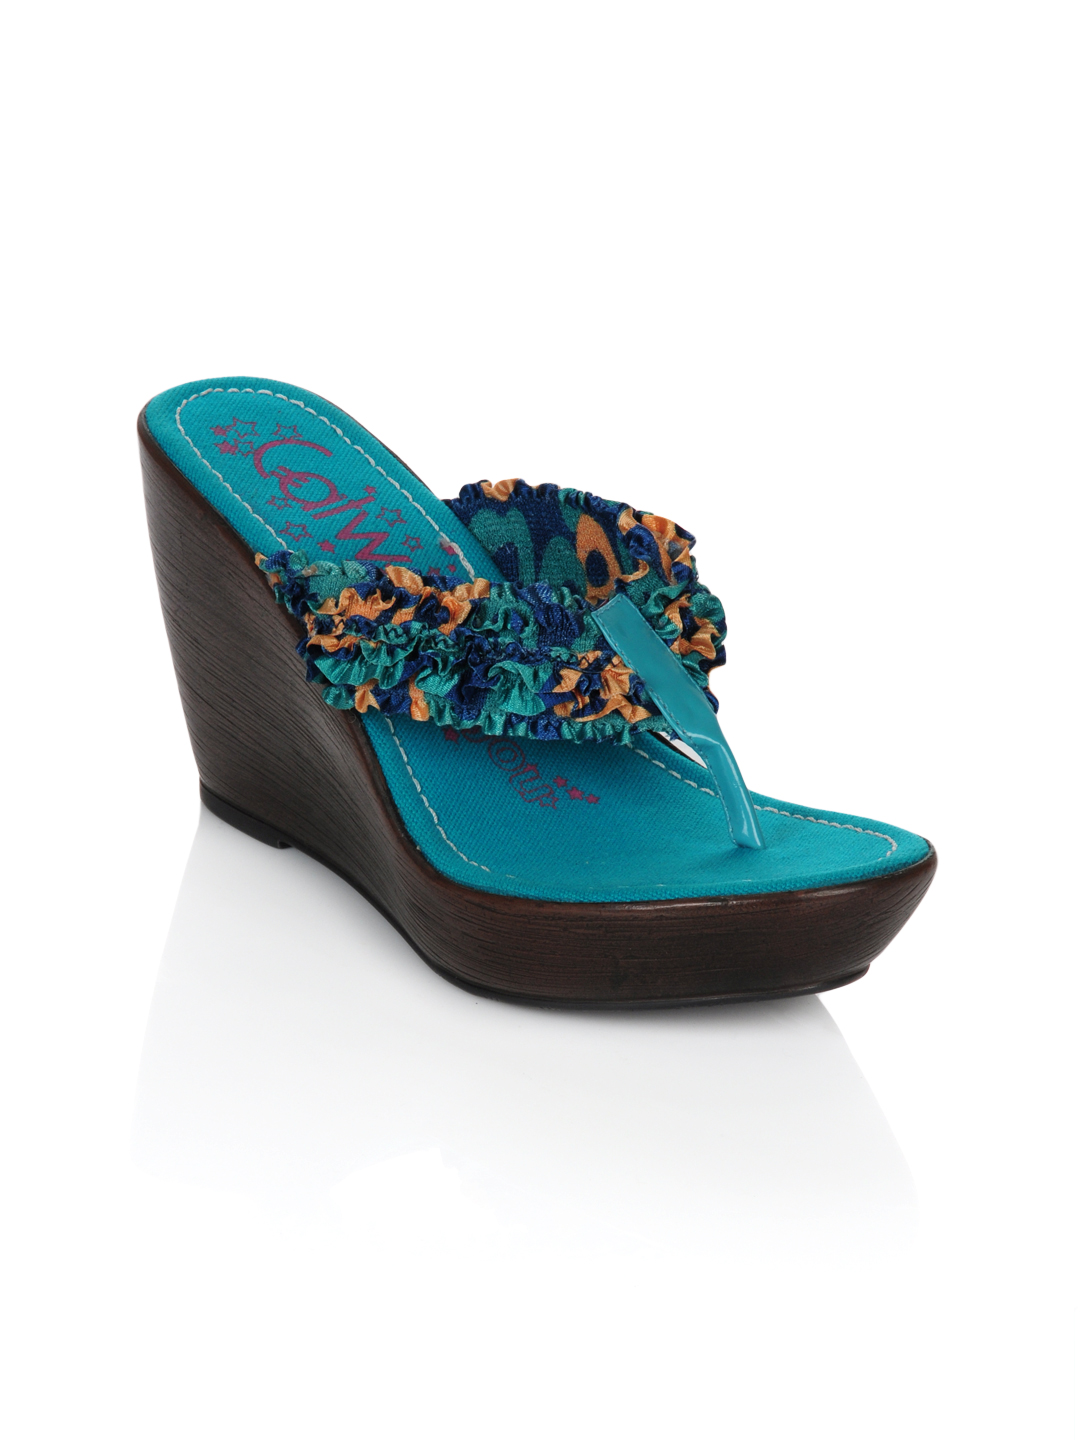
Catwalk Women Ruffles Blue Wedges
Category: Footwear / Shoes / Heels
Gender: Women
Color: Blue
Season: Winter 2015
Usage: Casual